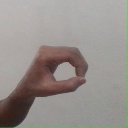
अक्षर: औ